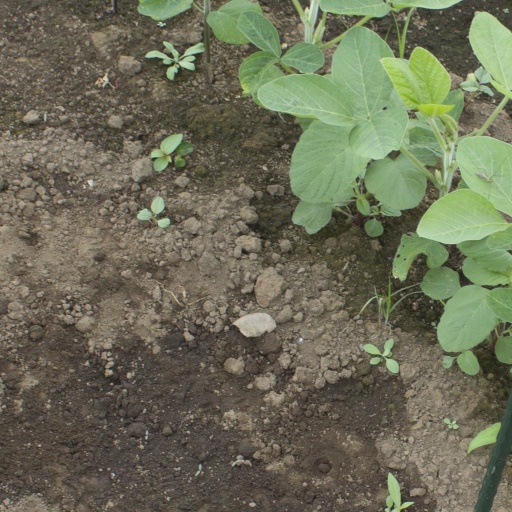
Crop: soybean